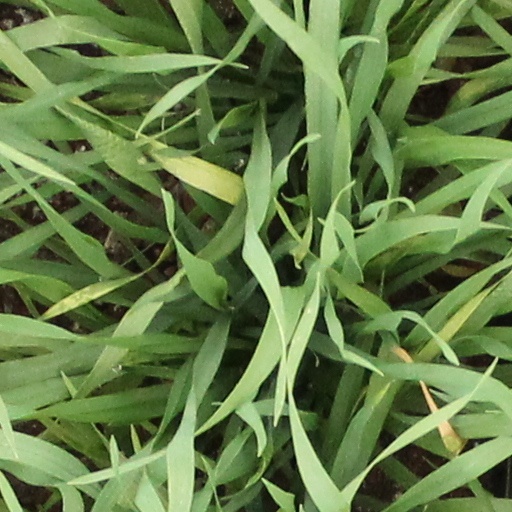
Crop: wheat